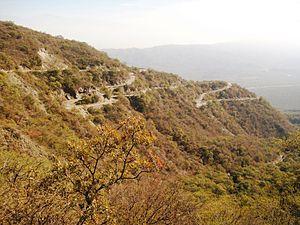
Catamarca est une province du nord-ouest de l'Argentine. Elle est entourée des provinces de Salta au nord, Tucumán et Santiago del Estero à l'est, Córdoba au sud-est, et La Rioja au sud. À l'ouest, elle est contiguë au Chili.